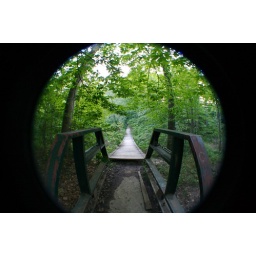
80-foot wooden suspension bridge over Eighteenmile Creek